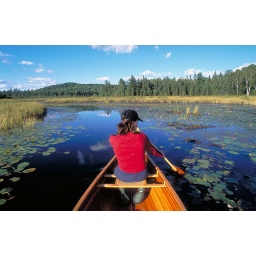
A clear sky on our canoe trip in northern Ontario, Canada